Elisabeth Laing

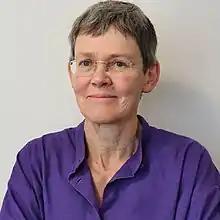
Laing in 2021

Dame Elisabeth Mary Caroline Laing, (born 19 November 1956), styled The Rt. Hon. Lady Justice Elisabeth Laing, is a Lady Justice of Appeal of the Court of Appeal of England and Wales.